History of Halifax, Nova Scotia

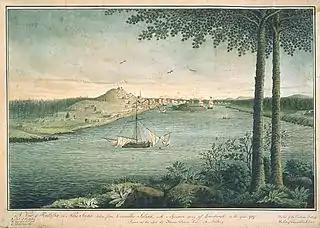
The squadron at the Louisbourg Expedition in 1757 in Halifax

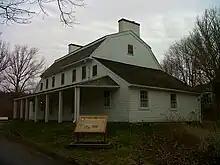
Scott Manor House, built in 1770 on the land of Captain George Scott adjacent to Fort Sackville

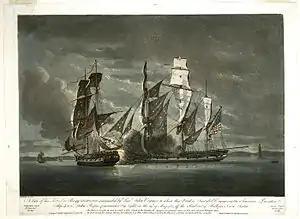
Naval battle off Halifax during the American Revolutionary War

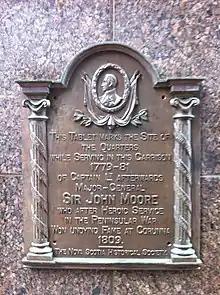
Sir John Moore in Halifax, the British Army's headquarters when Moore led the defeat of the American Penobscot Expedition

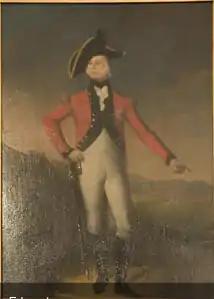
"Prince Edward, Duke of Kent and Strathearn", a portrait of Prince Edward by William J. Weaver in Province House

The town proved its worth as a military base in the French and Indian War (the North American Theatre of the Seven Years' War) as a counter to the French fortress Louisbourg in Cape Breton. Halifax provided the base for the Siege of Louisbourg (1758) and operated as a major naval base for the remainder of the war. On Georges Island (Nova Scotia) in the Halifax harbour, Acadians from the expulsion were imprisoned.